Dutch Golden Age

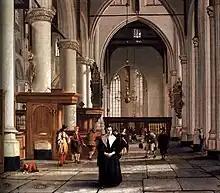
Interior of the Laurenskerk in Rotterdam,

As seen in art and literature at the time, unmarried young women were valued for maintaining their modesty and diligence as this time in a woman's life was regarded to be the most precarious. From a young age, burgher women were taught various household-related duties by their mothers, including reading, so as to prepare them for their lives as housewives. Dutch art at this time shows the idealized situation in which an unmarried young girl ought to conduct herself in situations such as courtship, which commonly included themes relating to gardens or nature, music lessons or parties, needlework, and receiving love letters. However, ideals of the young women espoused by genre painting and Petrarchian poetry did not reflect the reality. Accounts from travellers described the various freedoms young women were provided in the realm of courtship. The prevalence of Calvinist sermons regarding the consequences of leaving young women unsupervised also spoke to a general trend of a lack of parental oversight in the matters of young love.